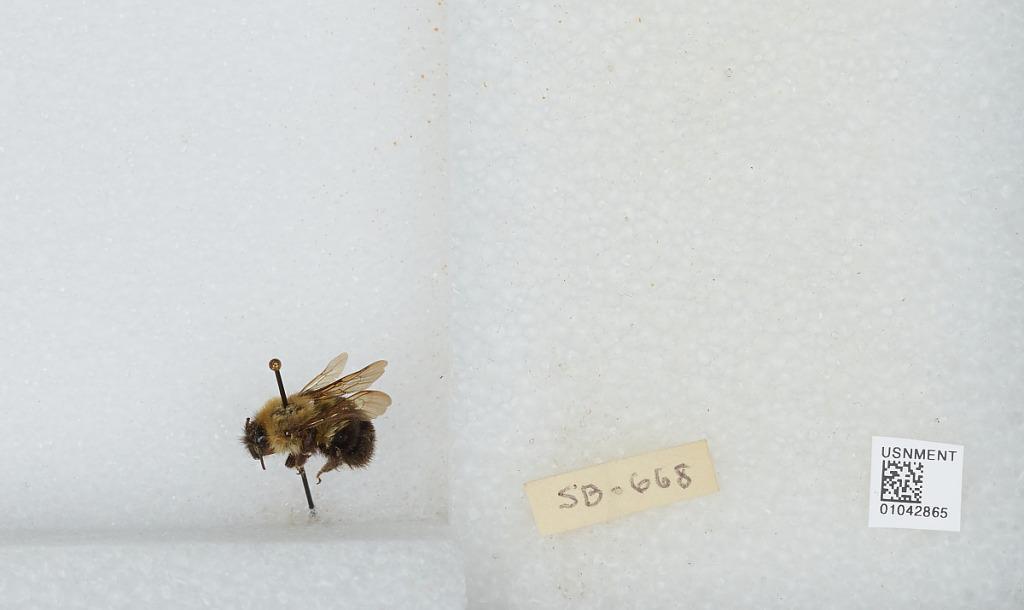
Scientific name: Bombus sp.